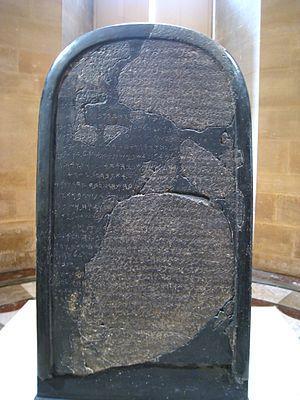
Stèle de Mesha, roi de Moab, commémorant ses victoires contre le royaume d'Israël. Basalte, vers 800 av. J.-C. Provenance
L'Israël antique désigne des populations qui ont vécu dans les territoires actuels d'Israël et de Palestine dont le récit national est donné par la Bible hébraïque. Celle-ci présente les Israélites comme descendants d'une même famille, divisés en douze tribus indépendantes puis fédérés en un royaume unifié qui se scinde ultérieurement. L'archéologie tend en revanche à situer les débuts de leur histoire aux derniers siècles du IIᵉ millénaire av. J.‑C., après l'effondrement des grands empires égyptien et hittite dominant le Proche-Orient. Des sociétés sédentaires émergent alors dans les hautes terres situées entre la plaine côtière palestinienne et le Jourdain, où se développent par la suite des entités politiques qui deviennent de plus en plus complexes, jusqu'à l'apparition de deux royaumes, Israël au nord et Juda au sud, peut-être issus de la scission d'un royaume unique. Ces deux États connaissent ensuite des fortunes diverses. Prospère, organisé autour de sa capitale Samarie, le premier est finalement vaincu et absorbé par les Assyriens en 722 av. J.-C., qui ne parviennent pas à faire subir le même sort au second.